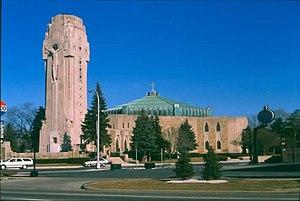
Le sanctuaire national de la Petite Fleur est une église catholique aux États-Unis élevée au rang de sanctuaire national et de basilique mineure. Elle se trouve à Royal Oak dans le Michigan. L'édifice est terminé en deux étapes entre 1931 et 1936. Le sanctuaire est sis au 2100 West Twelve Mile Road et dépend de l'archidiocèse de Détroit. La construction a été financée grâce aux émissions radiodiffusées du P. Charles Coughlin dans les années 1930.